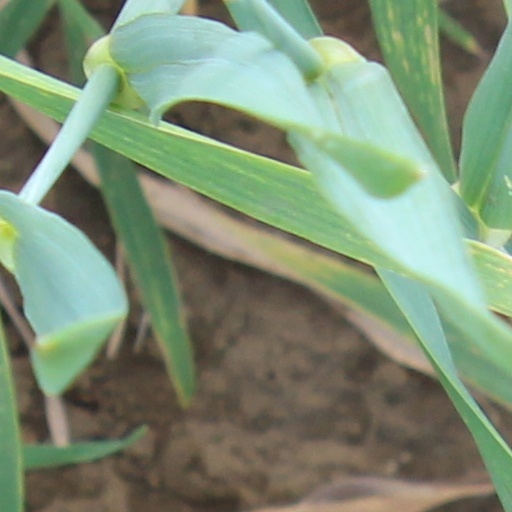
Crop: wheat